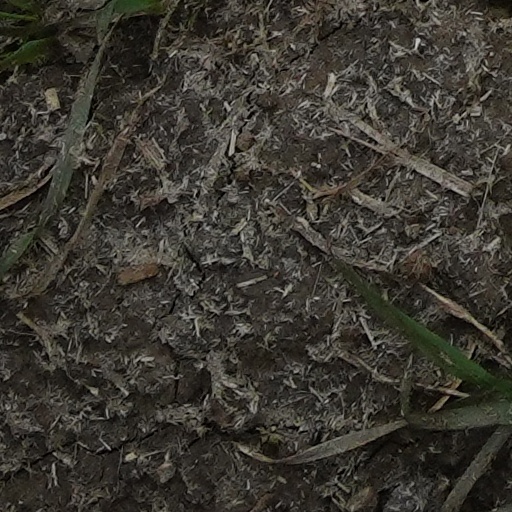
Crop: wheat